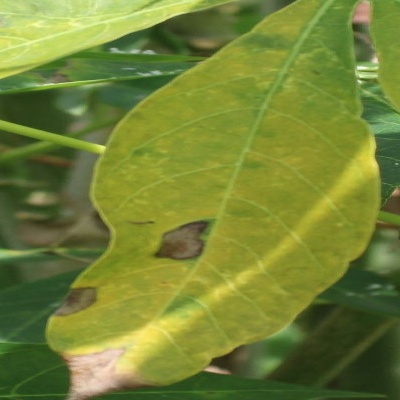
Crop: Cassava
Condition: bacterial blight